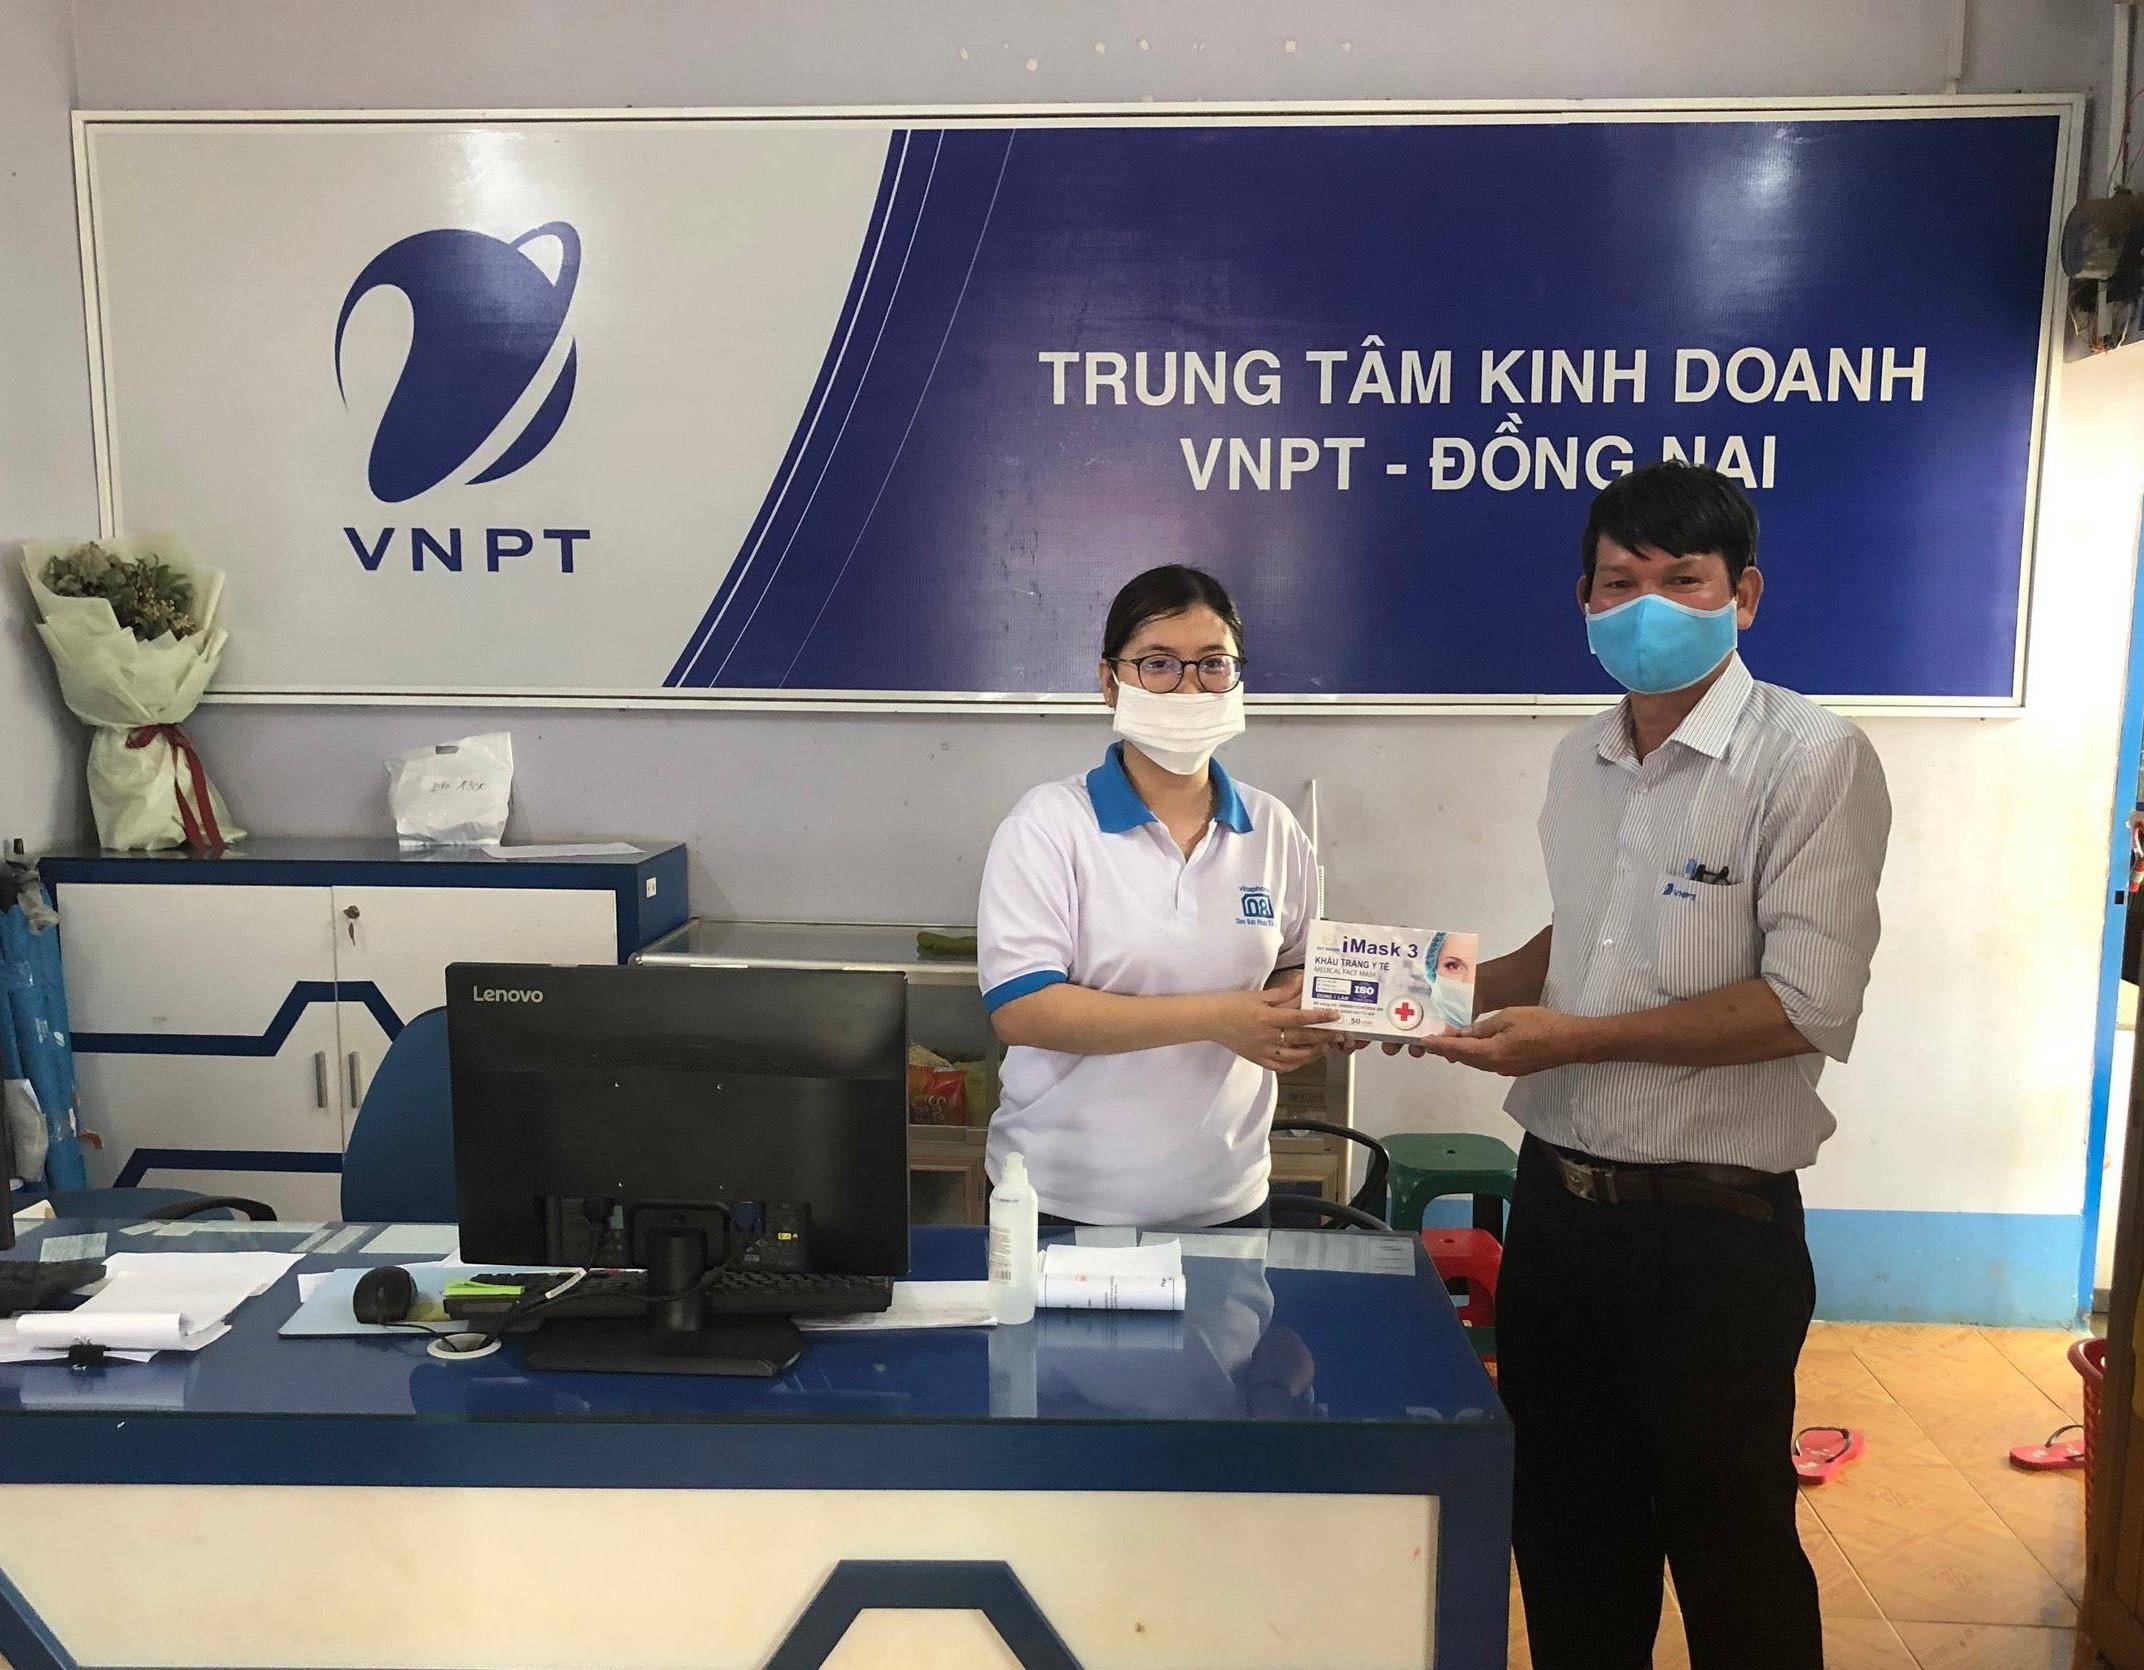
có một chiếc màn hình máy tính ở trên bàn